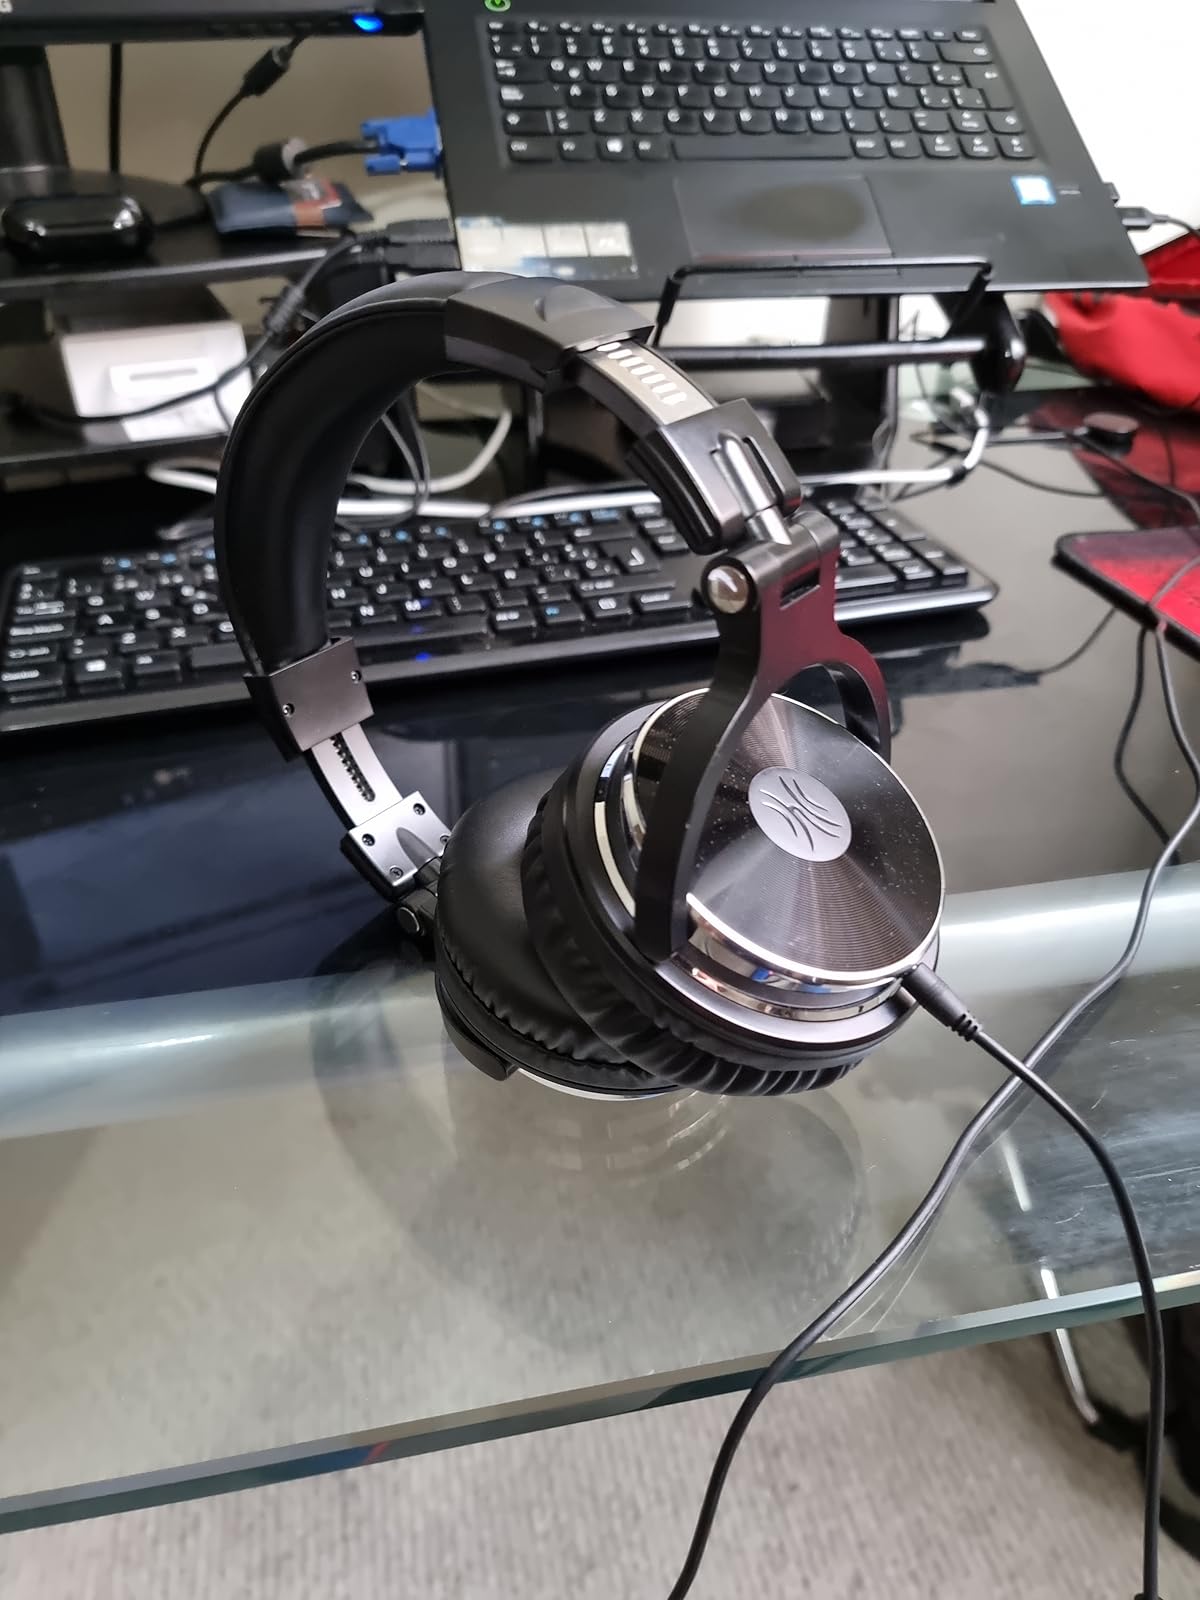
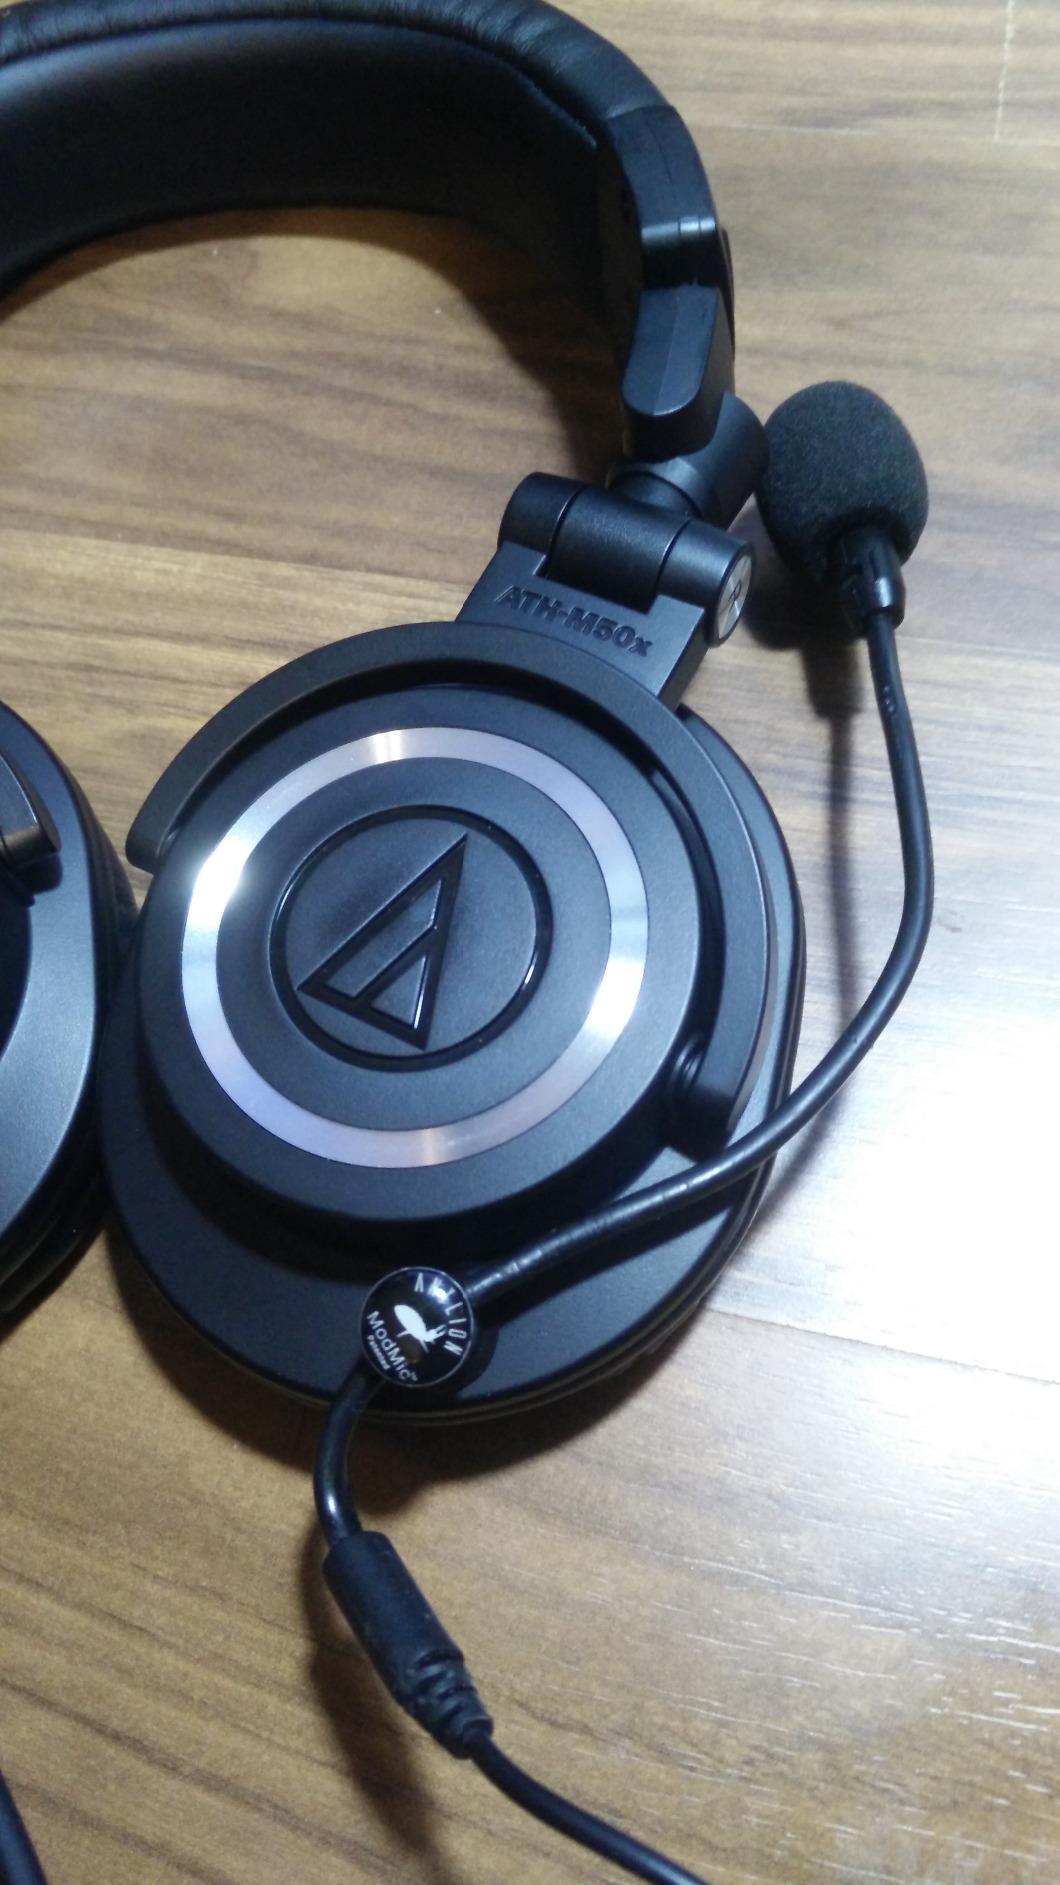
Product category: headphones
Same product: no